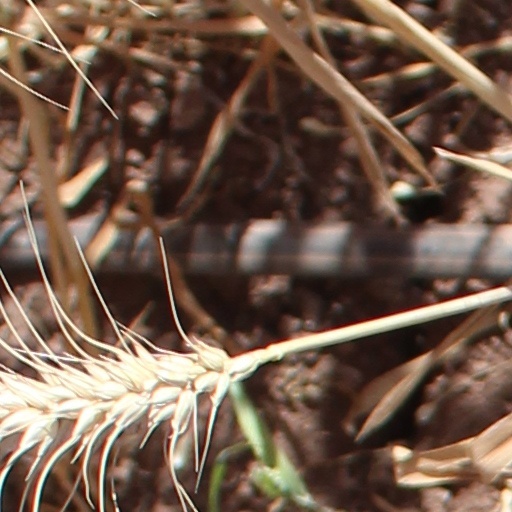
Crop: wheat